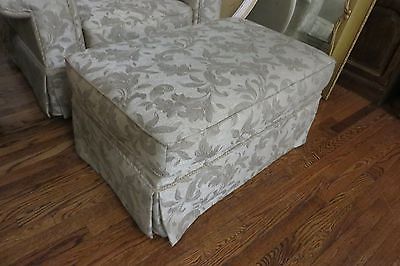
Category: chair